Indonesian cuisine

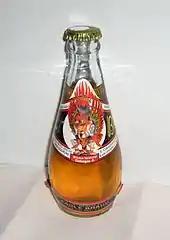
Balinese brem with 5% alcohol content

When attending the reception of an Indonesian traditional wedding party, office lunch-time meeting, a seminar or dinner gathering, one usually will find themselves queuing to Indonesian "prasmanan"; a long table filled with wide array of Indonesian dishes. A "prasmanan" is quite similar with rijsttafel but minus the ceremonial waiters and usually served fewer choices of dishes compared to its flamboyant colonial predecessor. It is an Indonesian buffet as it employs a long table with a wide range of dishes, both savoury and sweet, served on it. It can usually be found in wedding ceremonies or any other festivities. The layout for an Indonesian wedding ceremony buffet is usually: plates, eating utensils (spoon and fork), and paper napkins placed on one end, followed by rice (plain or fried), a series of Indonesian (and sometimes international) dishes, "sambal" and "krupuk" (shrimp crackers), and ending with glasses of water on the other end of the table.